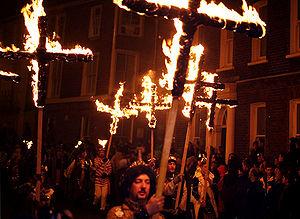
اتتة